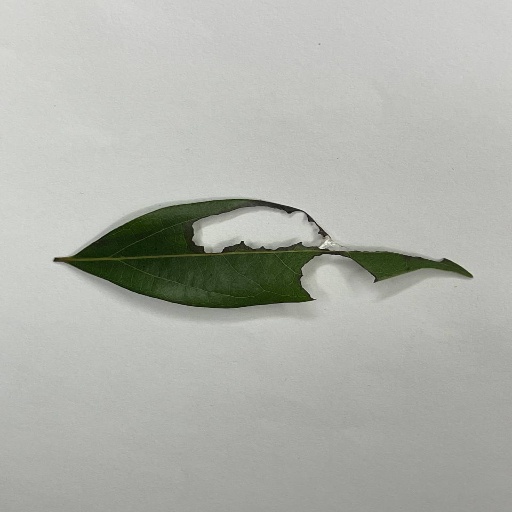
Species: Camphor
Leaf condition: Shot Hole